Mattabesett Trail

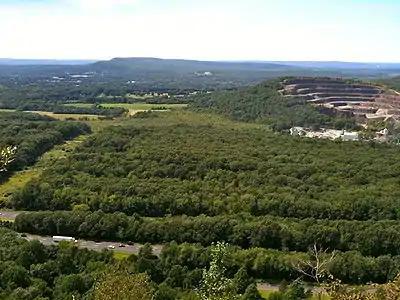
View from Higby Mountain of Interstate 91 and the eastern quarry face of Chauncey Peak. In the far distance is Lamentation Mountain's long ridge.

The official trail passes through land located within the following Connecticut municipalities, from northwest to south then northeast: Berlin, Middletown, Meriden, Meriden, Middlefield, Wallingford, Durham, Wallingford, Durham, North Branford, Guilford, Madison, Durham, Haddam, Middletown.